Bagaya

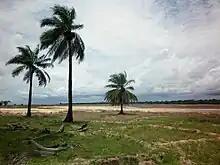
Rice fields in Bagaya

The village is located in the alluvium of the Casamance River.